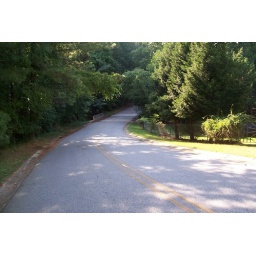
Starting out at the top of the hill. The creek that runs behind our house crosses under the road there at the bottom of the hill.